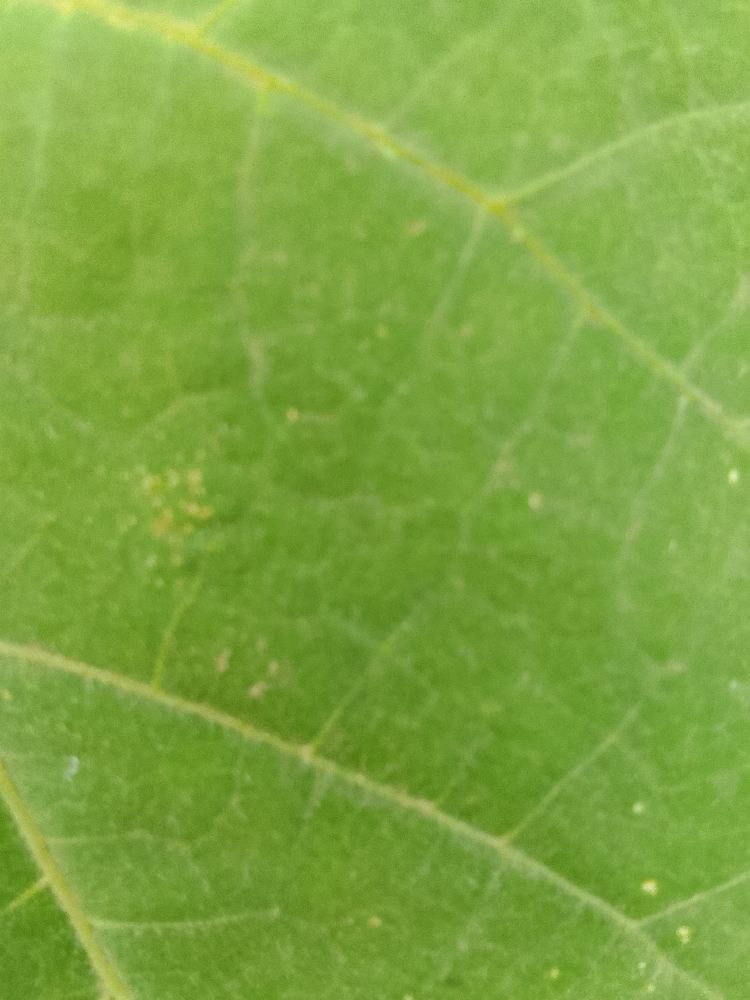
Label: healthy